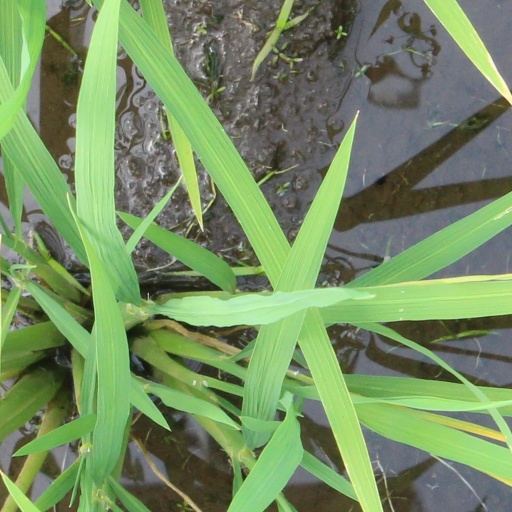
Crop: rice